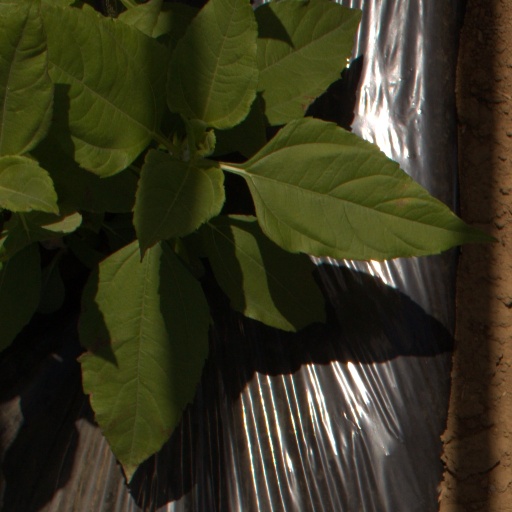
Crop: Jerusalem artichoke